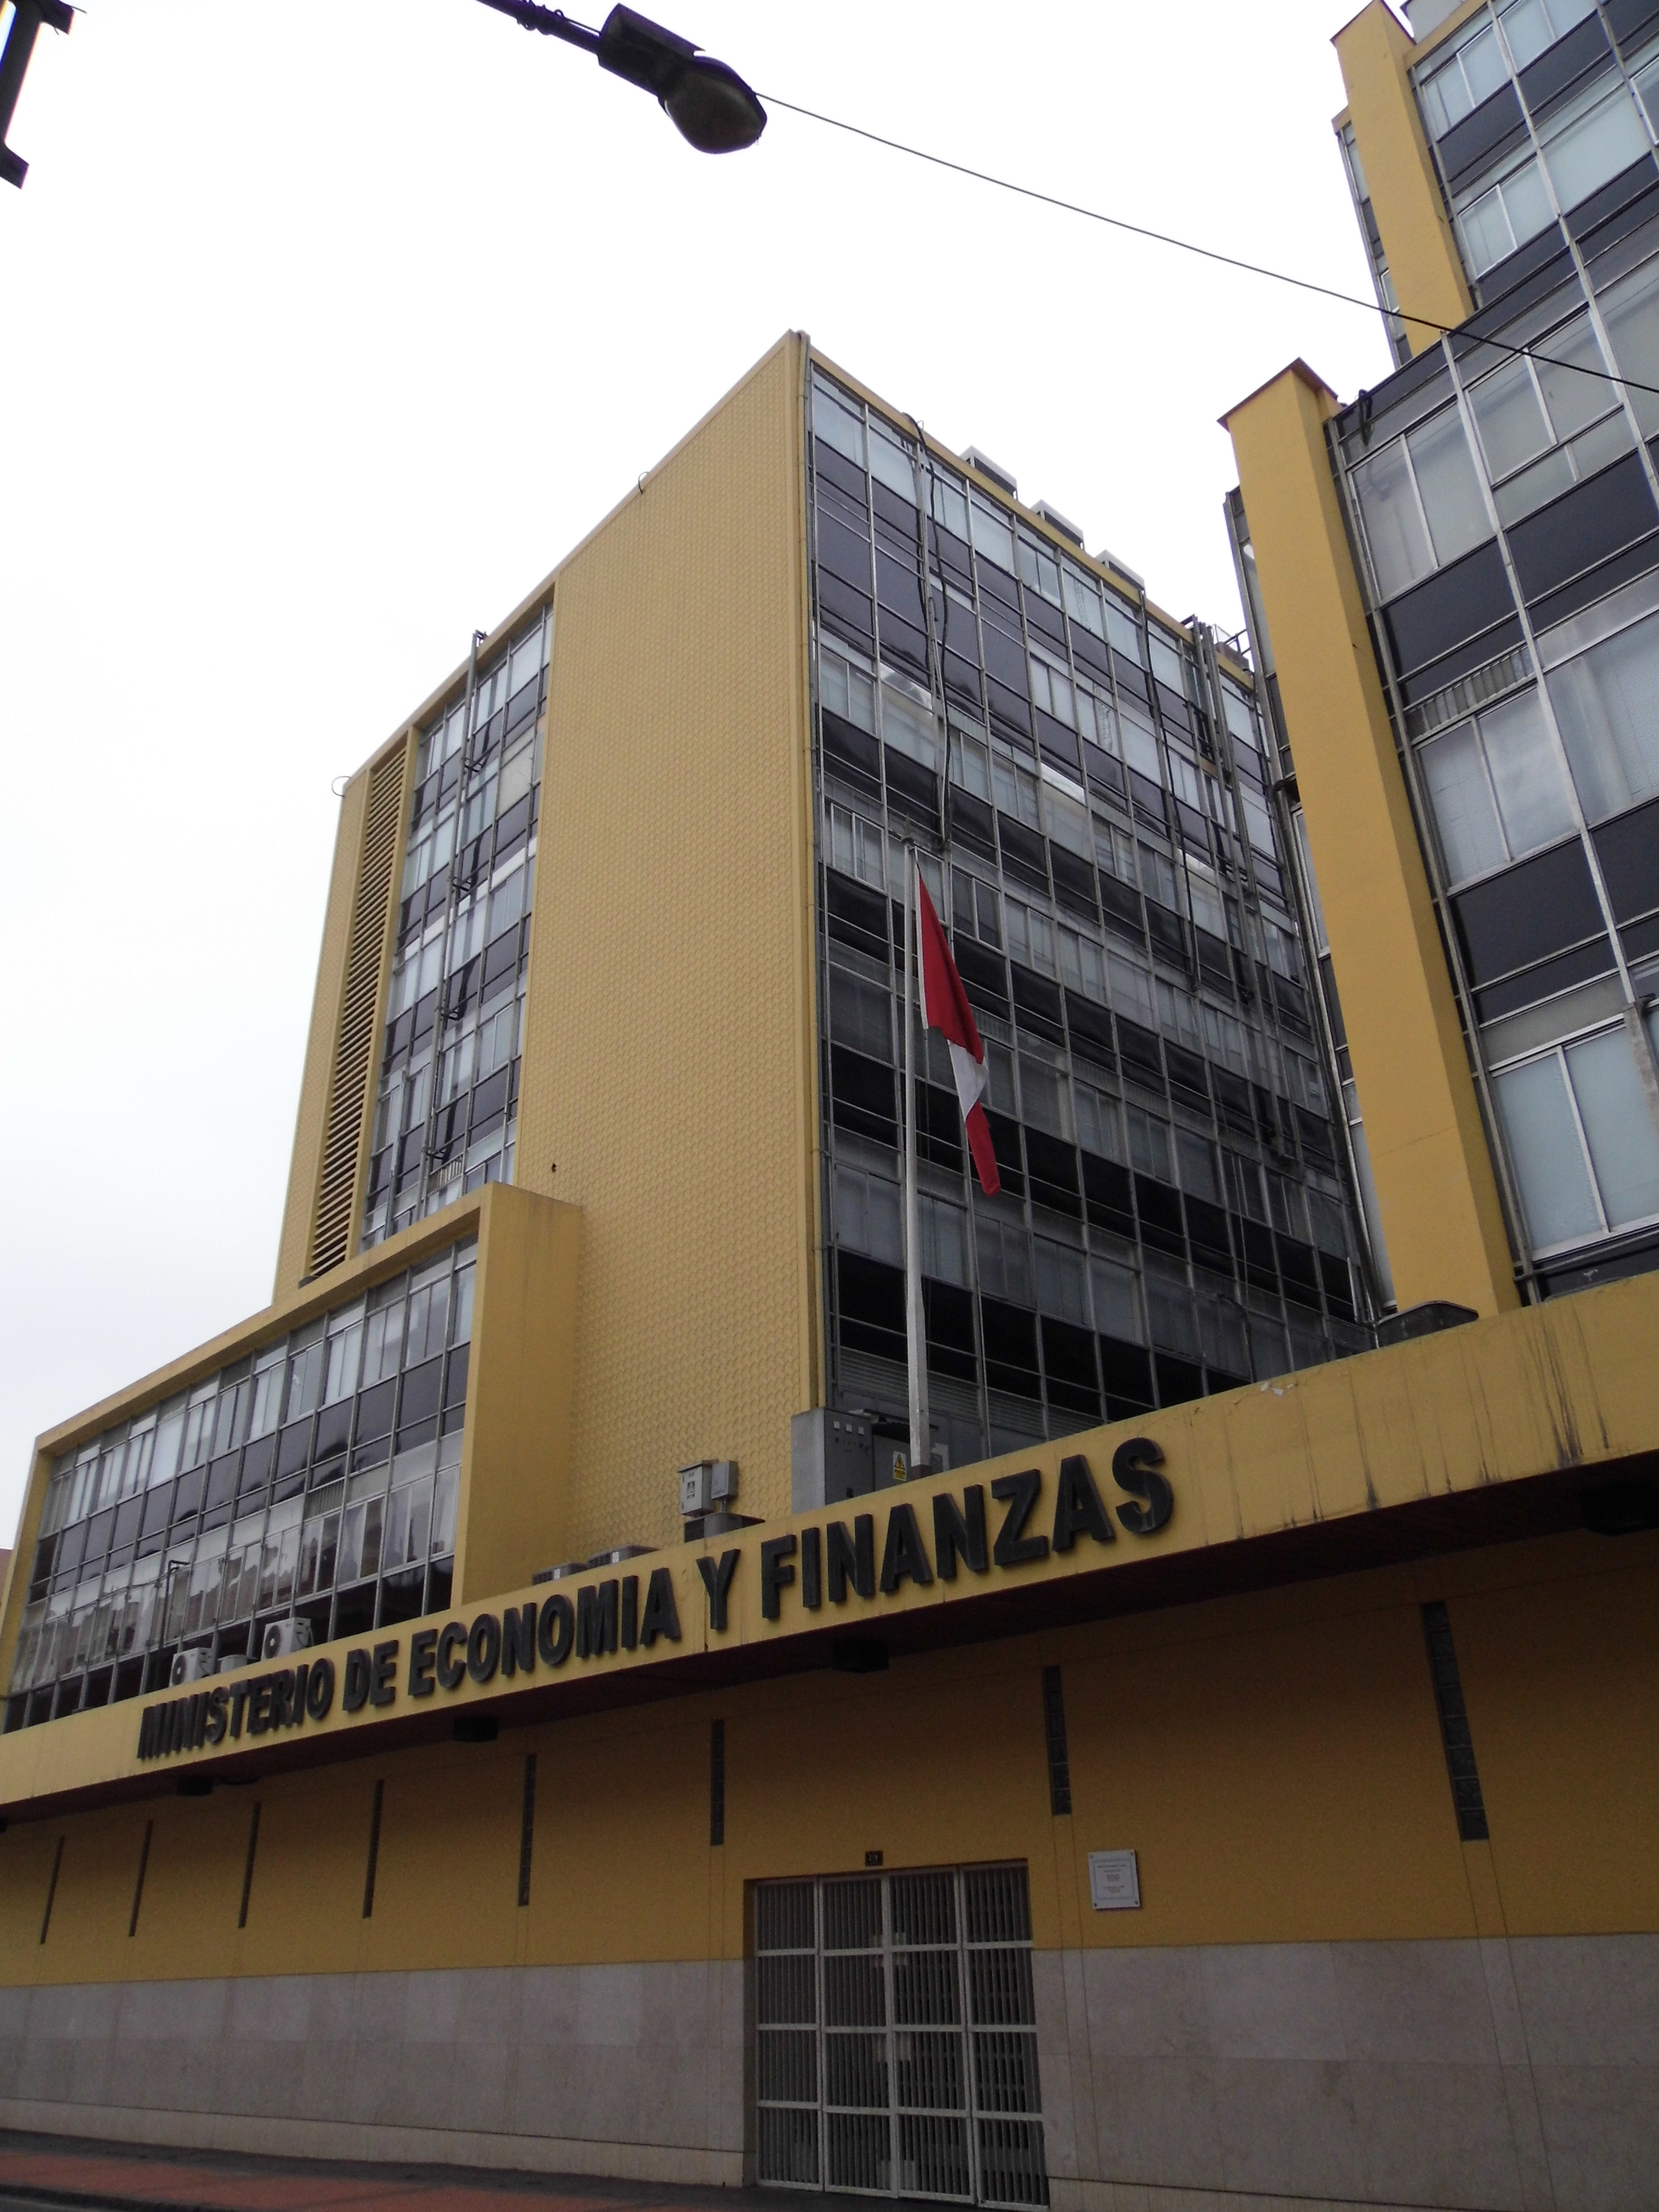
nature, architecture, building, metropolitan area, urban area, commercial building, neighbourhood, facade, Material property, tower block, apartment, brutalist architecture, city, condominium, urban design, mixed use, house